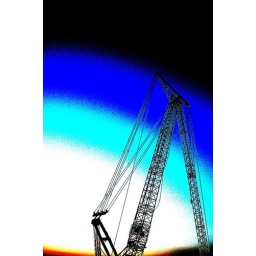
Dec cranes black against sky